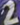
Number: 2